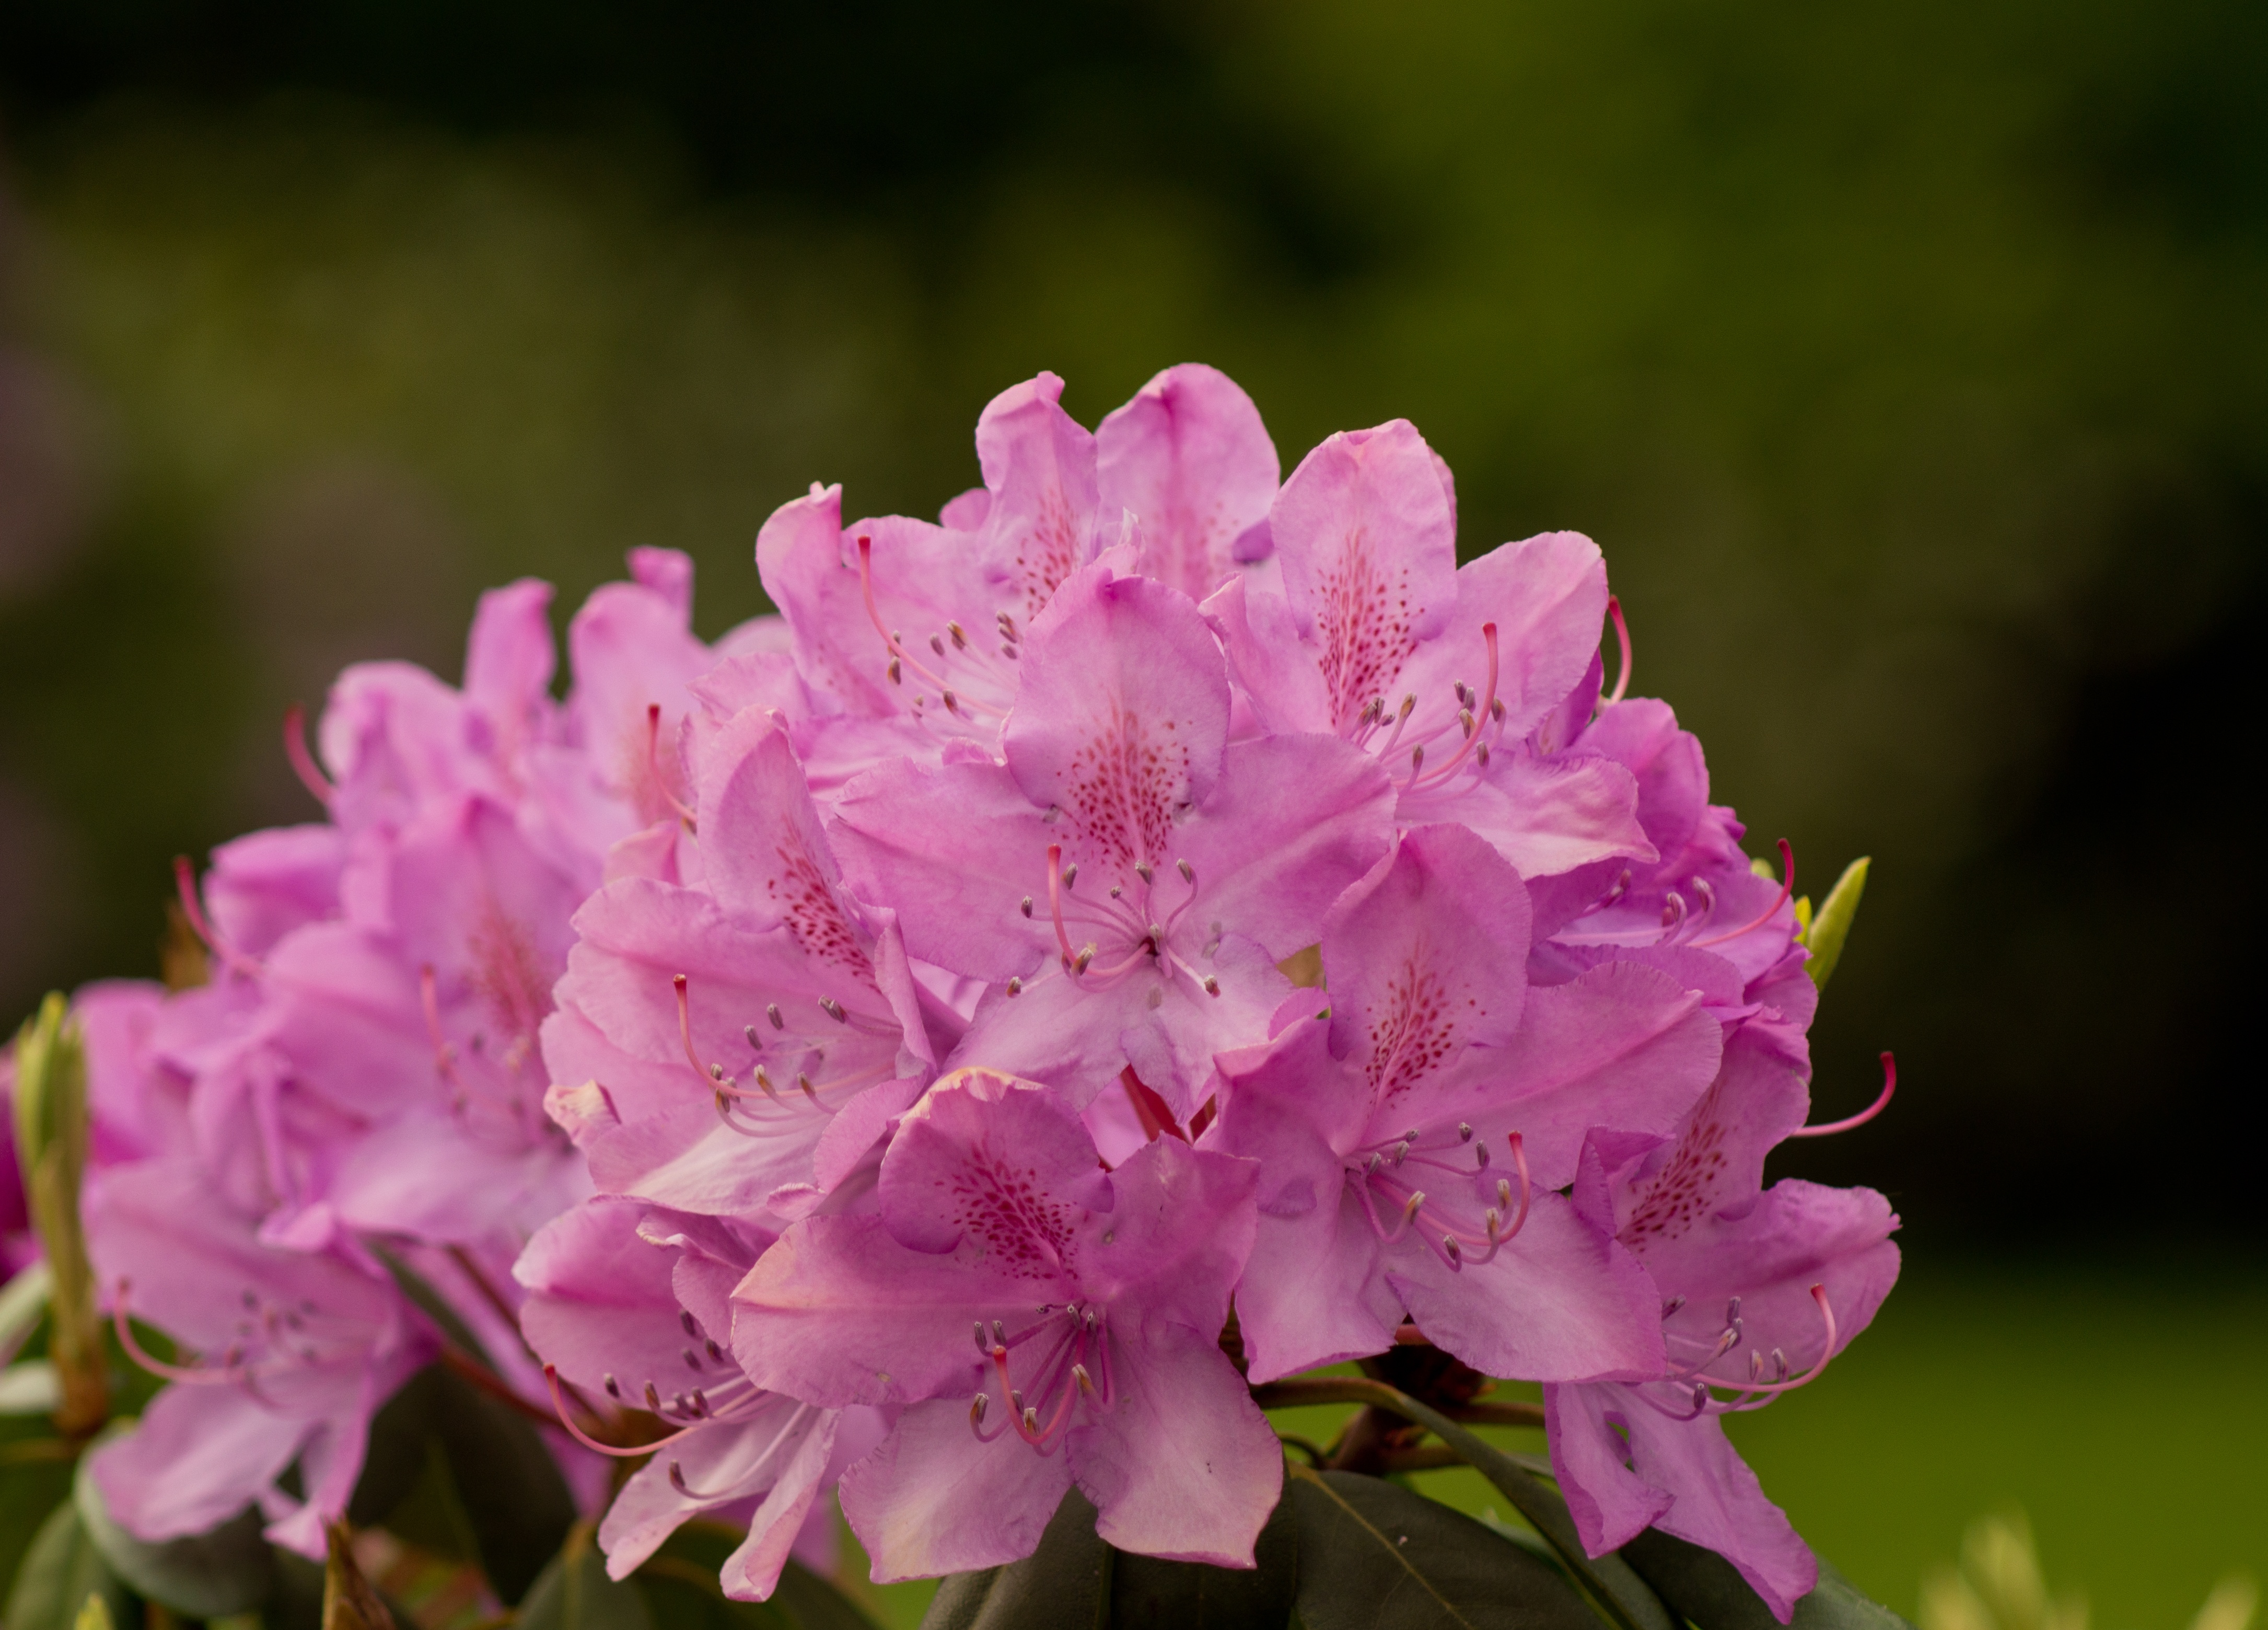
blossom, plant, flower, purple, petal, spring, pink, flora, flowers, shrub, rhododendron, azalea, macro photography, flowering plant, rhododendron cosima, heather green, woody plant, land plant